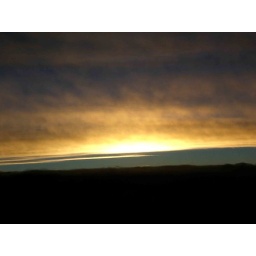
Sunset over the sea of Japan, from the airplane flying from Tokyo to Sapporo, Japan